Dewsbury (UK Parliament constituency)

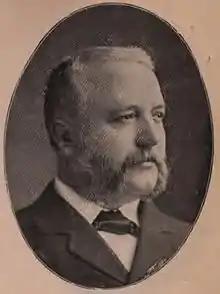
Mark Oldroyd

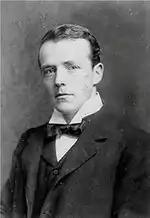
Walter Runciman

Another General Election was due to take place before the end of 1940. The political parties had been making preparations for an election to take place from 1939 and by the end of this year, the following candidates had been selected: